John Bucklin

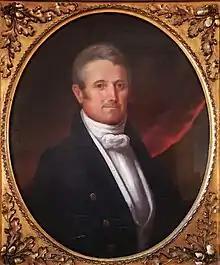

John Carpenter Bucklin (1773 – March 5, 1844) was the first mayor of the city of Louisville.